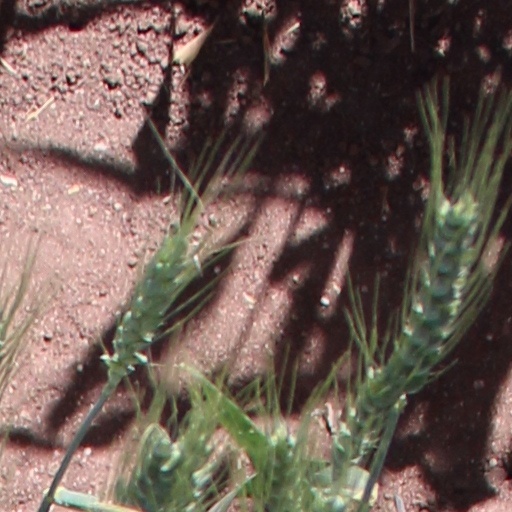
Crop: wheat